Flower Drum Song

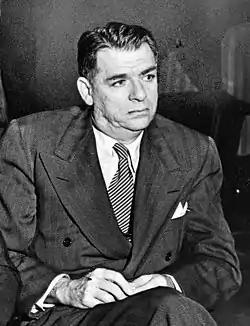
Oscar Hammerstein II

Rodgers and Hammerstein, despite extraordinary successes earlier in their partnership, such as "Oklahoma!", "Carousel" and "South Pacific", had suffered back-to-back Broadway relative failures in the mid-1950s with "Me and Juliet" and "Pipe Dream". While "Oklahoma!" had broken new ground in 1943, any new project in the late 1950s would have to compete with modern musicals and techniques, like the brutal realism in "West Side Story", and with other Broadway musical hits such as "The Music Man", "My Fair Lady" and "The Pajama Game". Rodgers and Hammerstein had made it their rule to begin work on their next musical as soon as the last opened on Broadway, but by the start of 1957, six months after "Pipe Dream" closed, the pair had no new stage musical in prospect. They had, however, been working since 1956 on the popular television version of "Cinderella", which was broadcast on CBS on March 31, 1957. Rodgers was still recovering from an operation for cancer in a tooth socket, and he was drinking heavily and suffering from depression. In June 1957, Rodgers checked himself into Payne Whitney Psychiatric Clinic, and he remained there for twelve weeks. According to his daughters, Mary and Linda, this did not put a stop to his drinking.